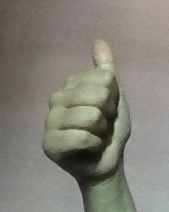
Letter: aleff